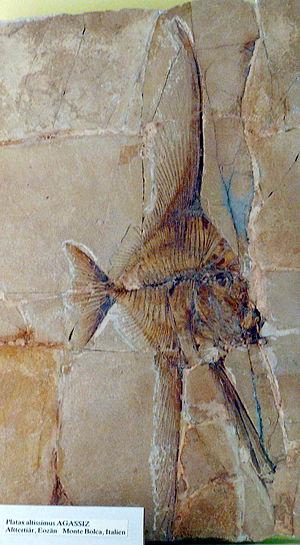
Platax altissimus est une espèce éteinte de poissons à nageoires rayonnées du genre Platax qui regroupe des espèces actuelles et fossiles. Platax altissimus a vécu dans les lagons tropicaux de l'océan Téthys, précurseur de la Méditerranée, au cours du Lutétien, il y a environ entre −48 et −41 Ma. Les plus beaux spécimens proviennent du site paléontologique et des niveaux de Lagerstätten du Monte Bolca en Vénétie.
Platax est un genre de poissons marins de la famille des Ephippidae.